1995 Japanese Grand Prix

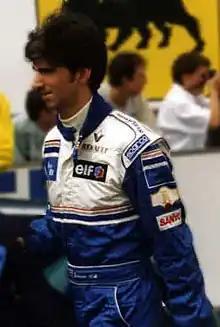
Damon Hill was criticised by the British media after poor performances

There were two driver changes heading into the race. Having been in one of the two Sauber cars since the fifth race of the season at Monaco, Jean-Christophe Boullion was released from the team and replaced by Karl Wendlinger. The Austrian was given another chance to prove himself after suffering an accident at the 1994 Monaco Grand Prix, which left him in a coma for weeks. The second driver change was Mika Häkkinen's return to McLaren after missing the Pacific Grand Prix because of an operation for appendicitis.